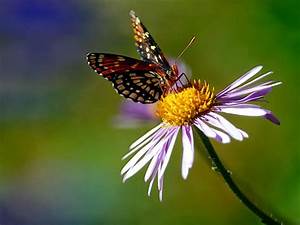
Label: farfalla